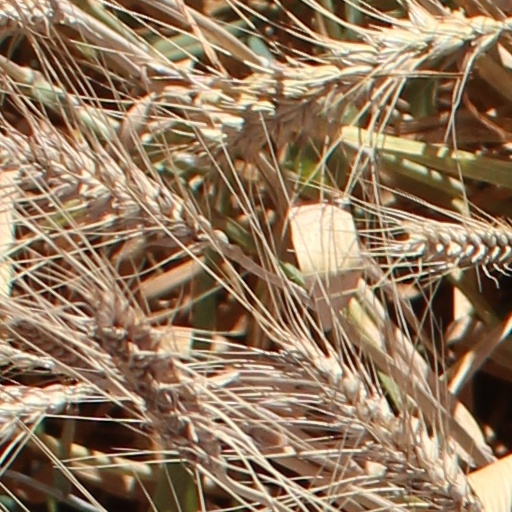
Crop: wheat